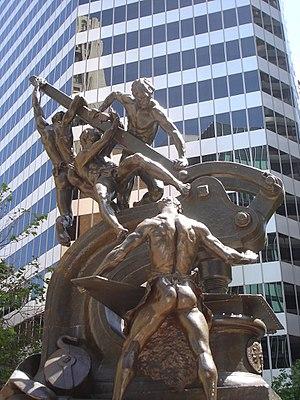
Douglas Tilden est un sculpteur américain. Après avoir été atteint par la scarlatine dans son enfance, il est devenu sourd. Il a ensuite étudié à la California School for the Deaf et plus tard, a été formé à la sculpture à Paris par son maître Paul-François Choppin. Il a été marié à Elizabeth Delano Cole de 1896 à 1926. Tilden est décédé d'une insuffisance cardiaque en 1935, et a été enterré au cimetière de Mountain View.